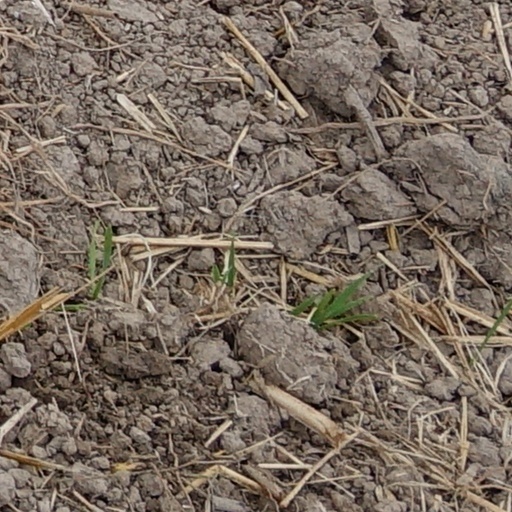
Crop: wheat